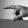
ASL letter: P